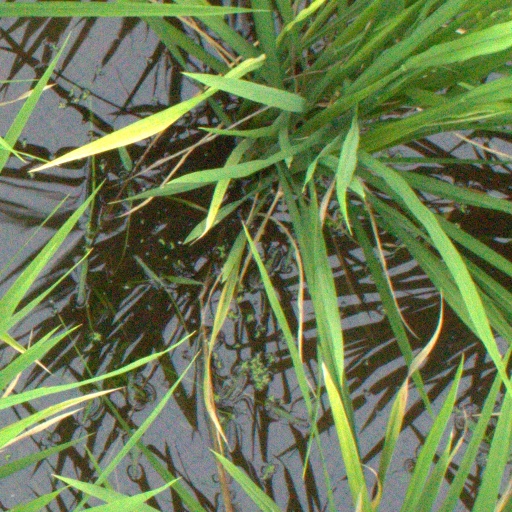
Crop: rice